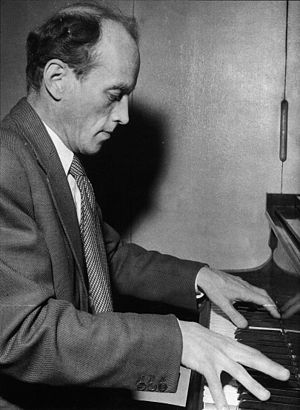
Einar Englund
Sven Einar Englund var en svensk/finsk komponist.